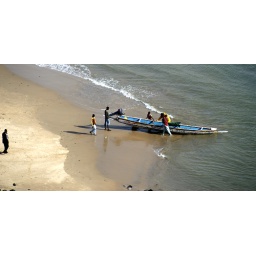
Fishermen bring in their boat on the beach next to the Mosque of the Divinity in Dakar, Senegal